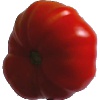
Label: Tomato 3